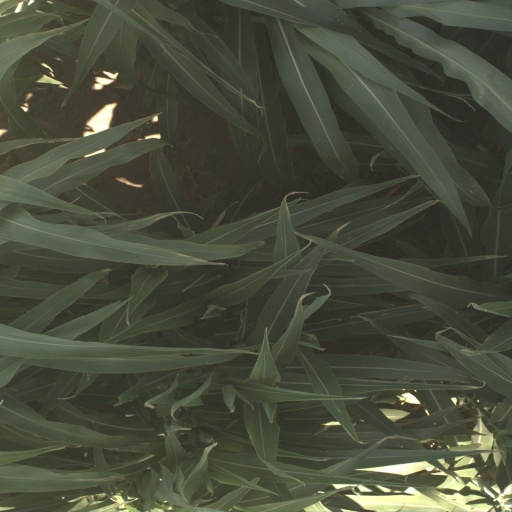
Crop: sorghum